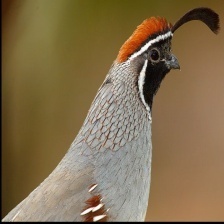
Species: GAMBELS QUAIL
Scientific name: CALLIPEPLA GAMBELII
ImageNet parent category: quail